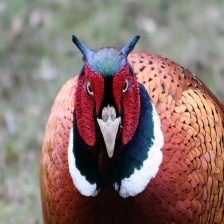
Species: RING-NECKED PHEASANT
Scientific name: PHASIANUS COLCHICUS